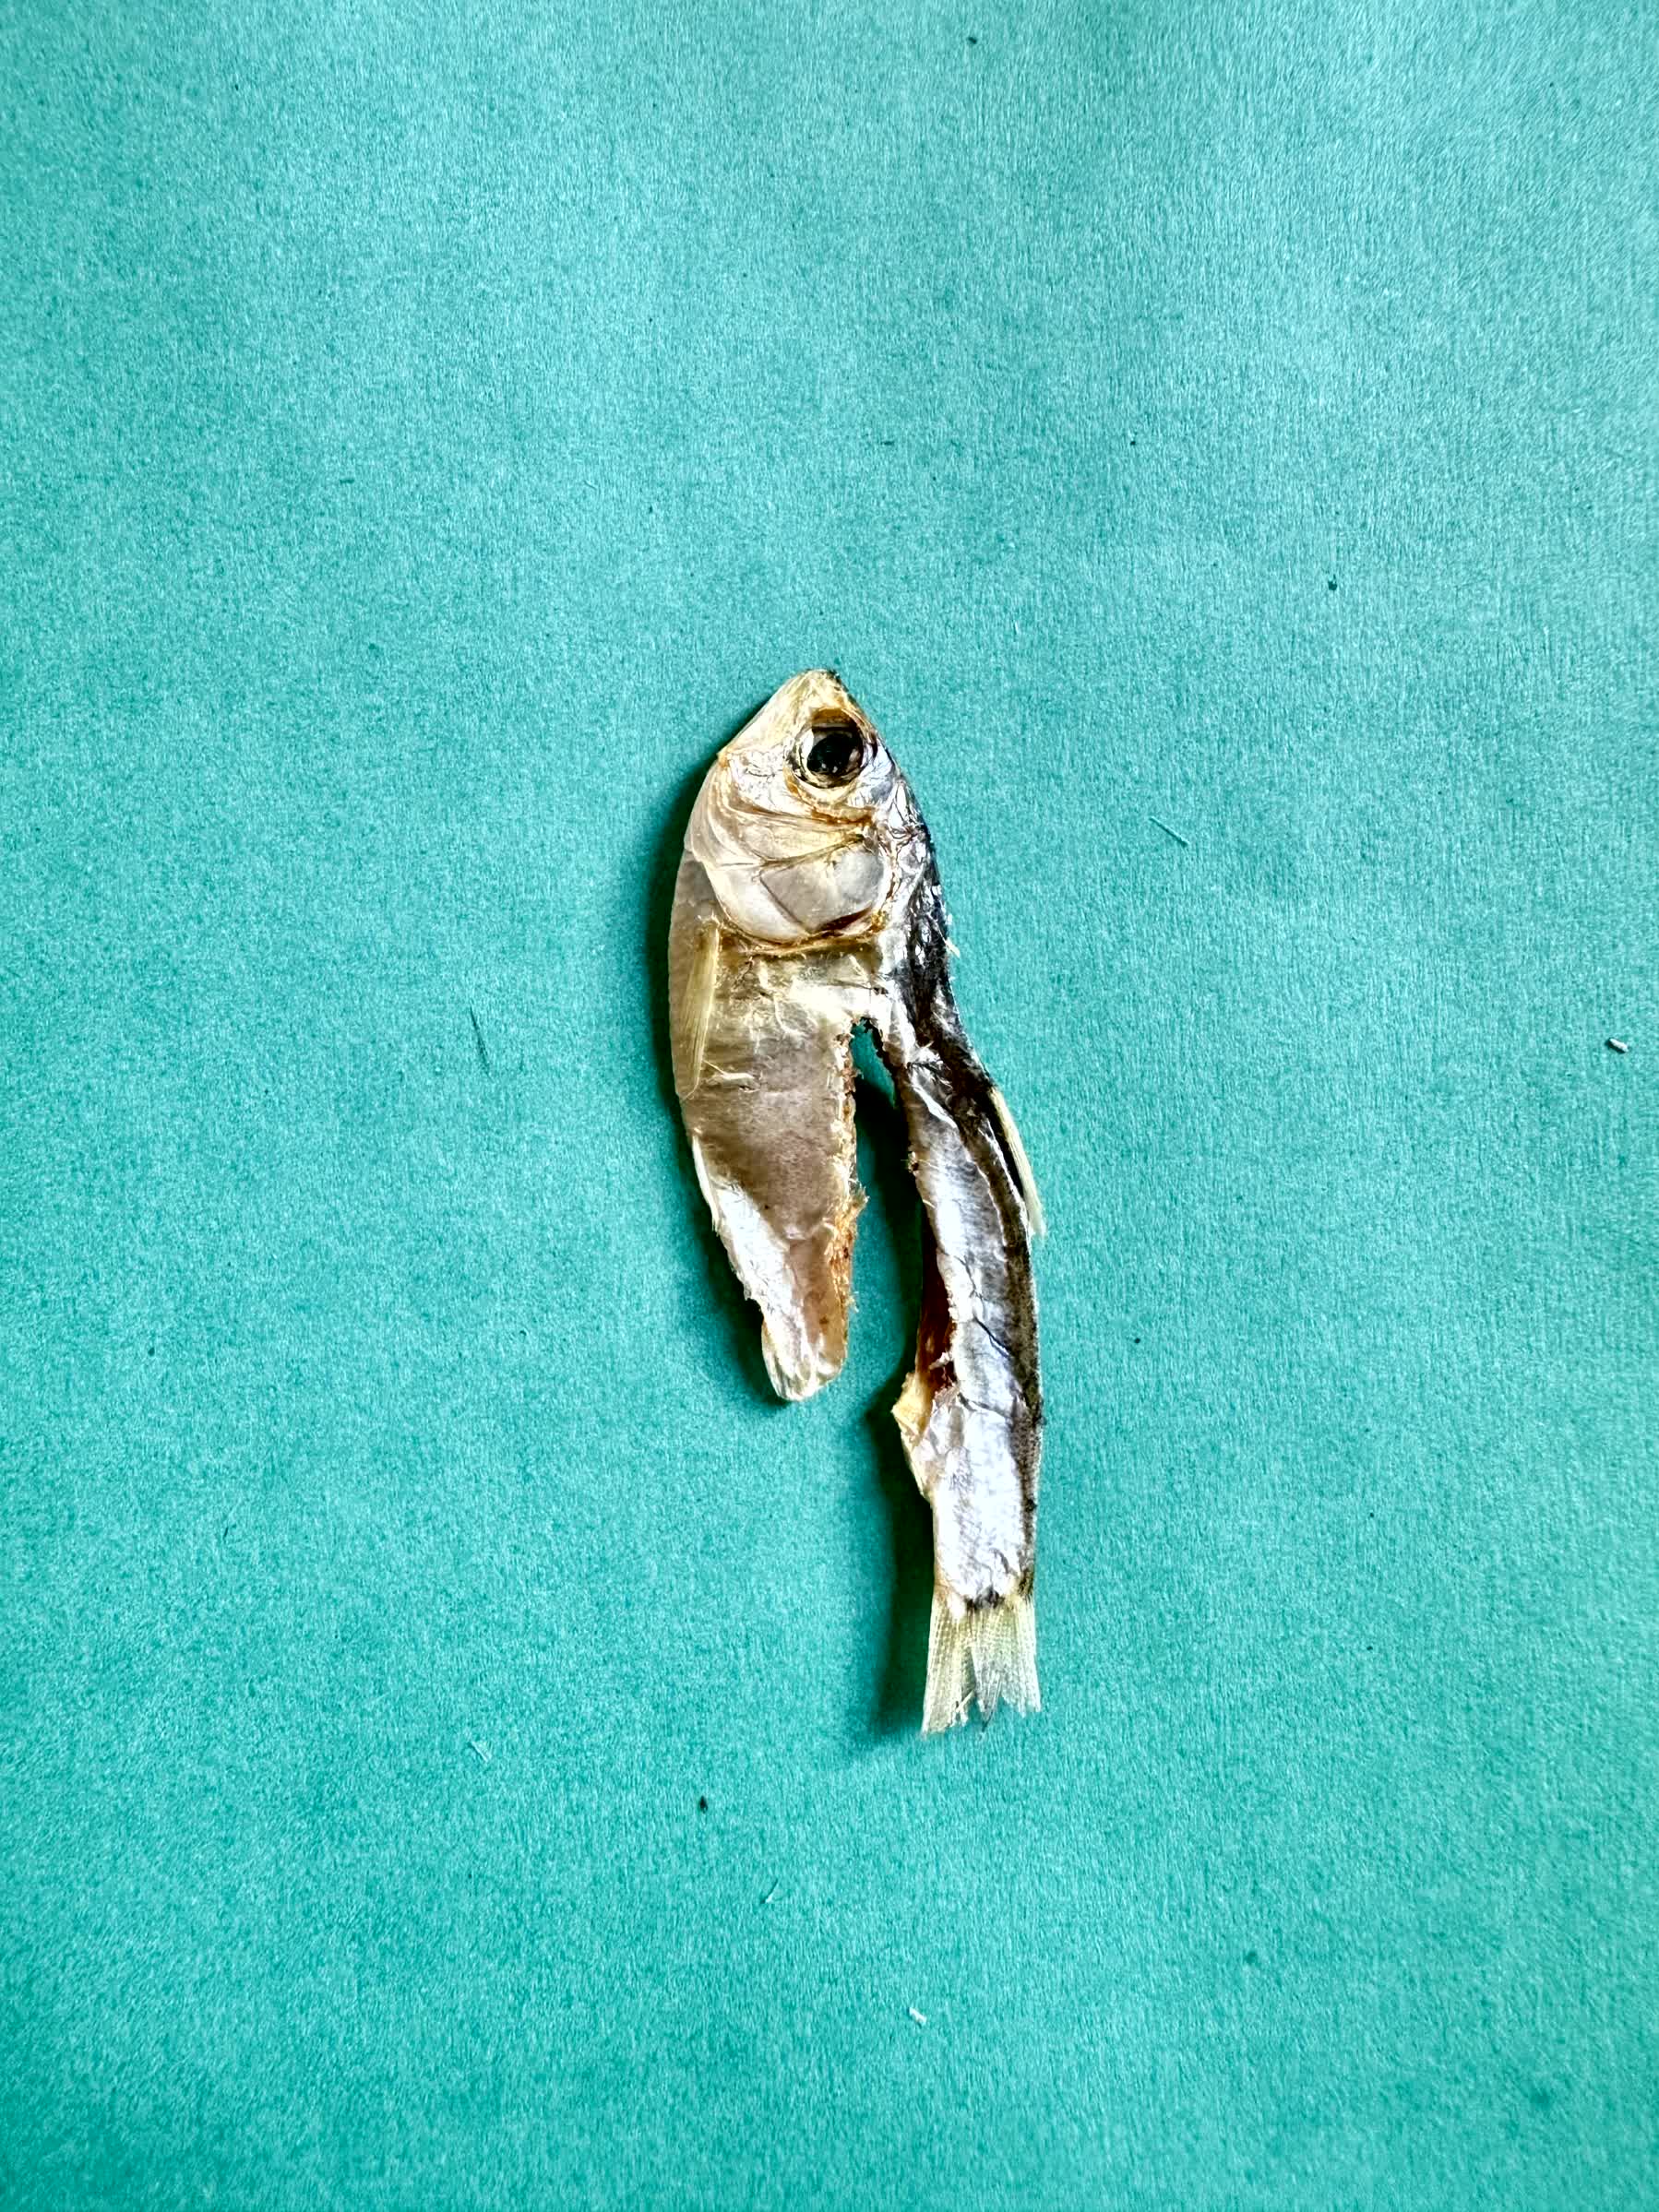
Species: Chapila